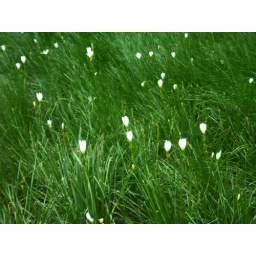
there was only a small patch of these white flowers in klcc, but its enough...